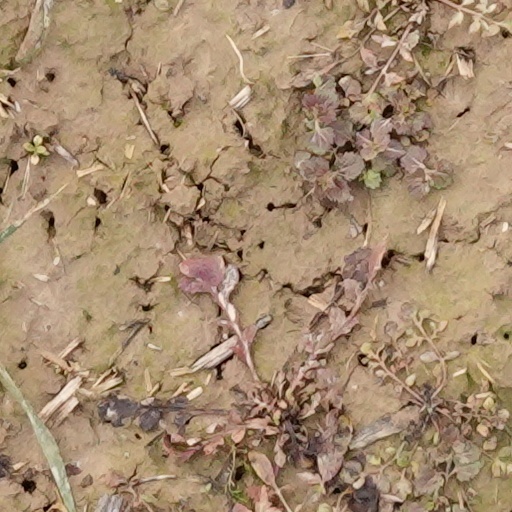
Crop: wheat